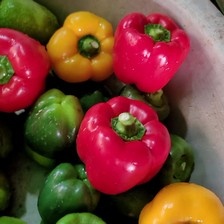
Label: capsicum